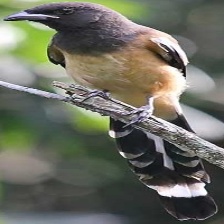
Species: RUFOUS TREPE
Scientific name: DENDROCITTA VAGABUNDA